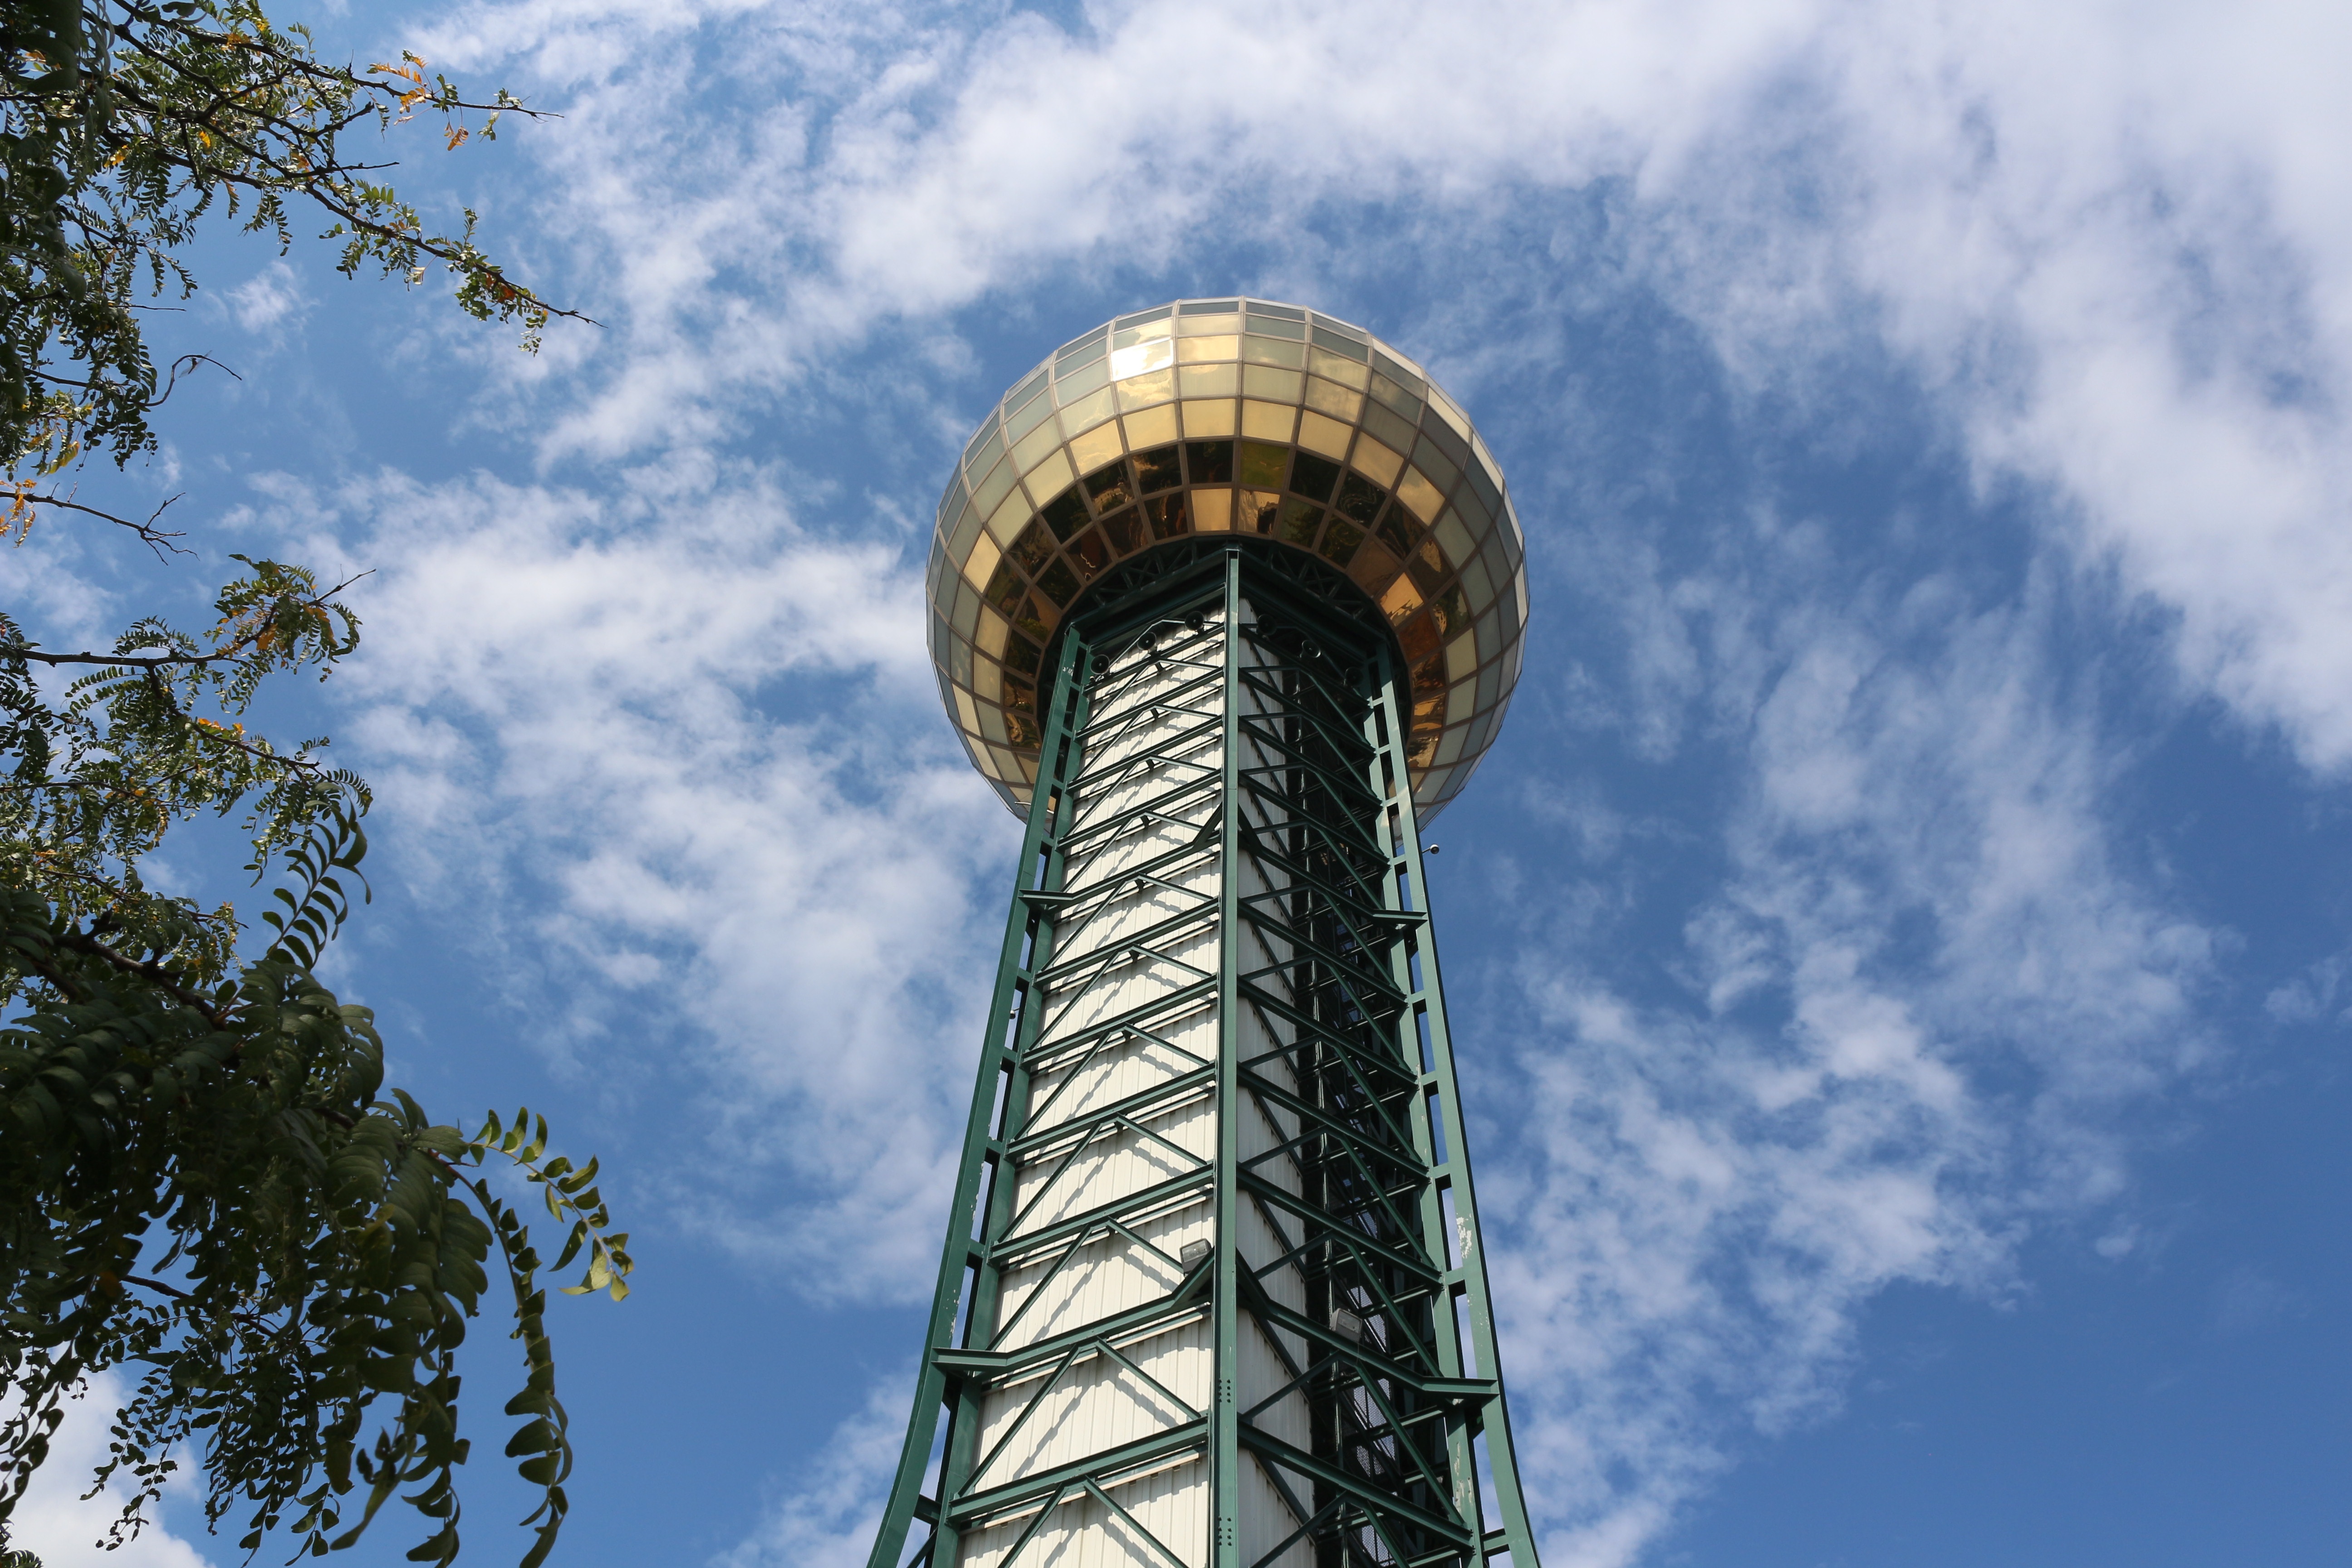
architecture, structure, sky, sun, skyline, city, skyscraper, cityscape, panorama, downtown, amusement park, tower, mast, park, usa, america, office, landmark, business, aerial, southern, south, district, buildings, sphere, center, day, scene, fair, financial, convention, tennessee, observation tower, amusement ride, tn, knoxville, sunsphere, sun sphere, world's